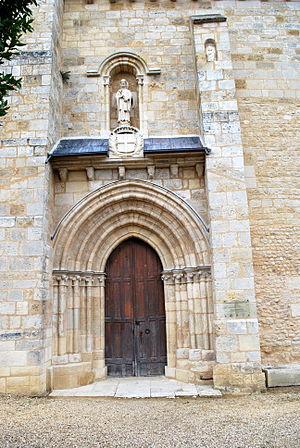
La Sauve église Saint-Pierre
L'église Saint-Pierre est une église catholique située sur la commune de La Sauve, dans le département de la Gironde, en France.